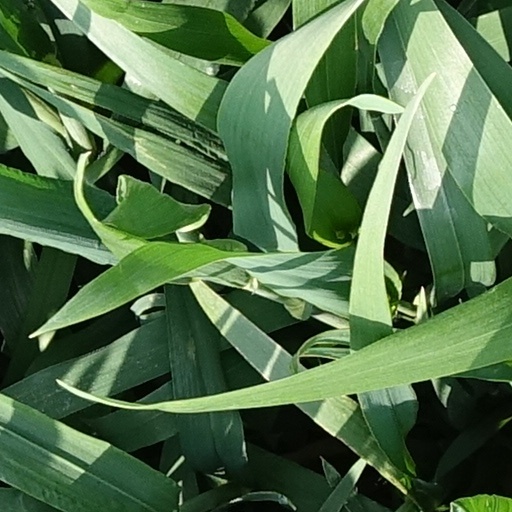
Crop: wheat